Robert von Dombrowski

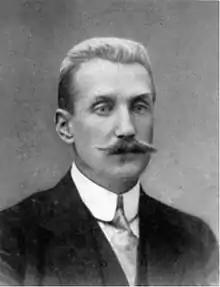

Robert Ritter von Dombrowski (2 April 1869 – 15 October 1932) was a Czech ornithologist. He was the author of "Ornis Romaniae" (1912) and contributed to the eight volume treatise on hunting and forestry ""Allgemeine Encyklopädie der gesammten Forst- und Jagdwissenschaften"" edited by his father Raoul Ritter von Dombrowski.